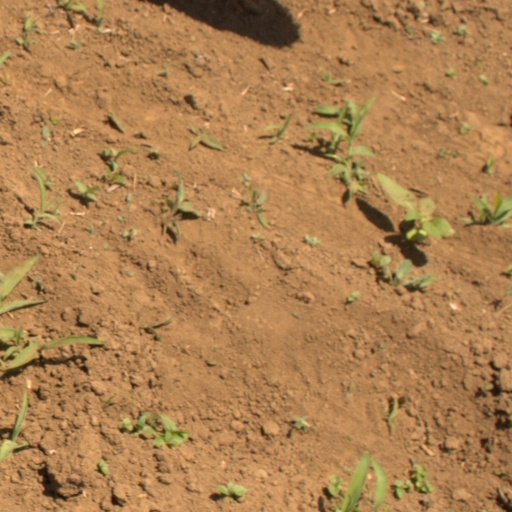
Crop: Jerusalem artichoke